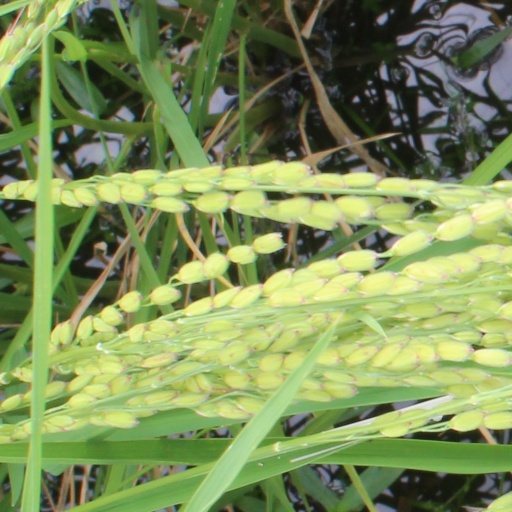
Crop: rice